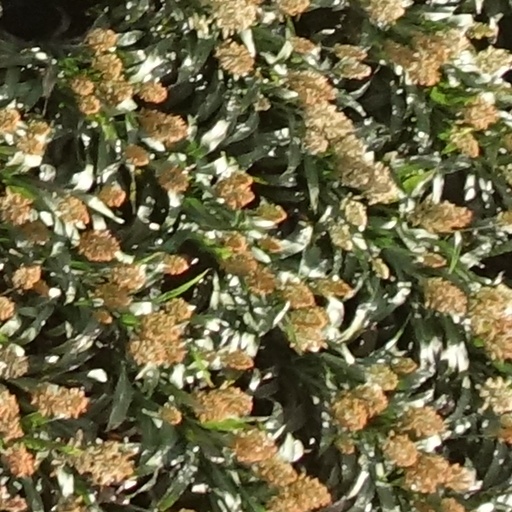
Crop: sorghum